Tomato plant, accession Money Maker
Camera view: tilt-top (135 deg); turntable rotation: 120 degrees
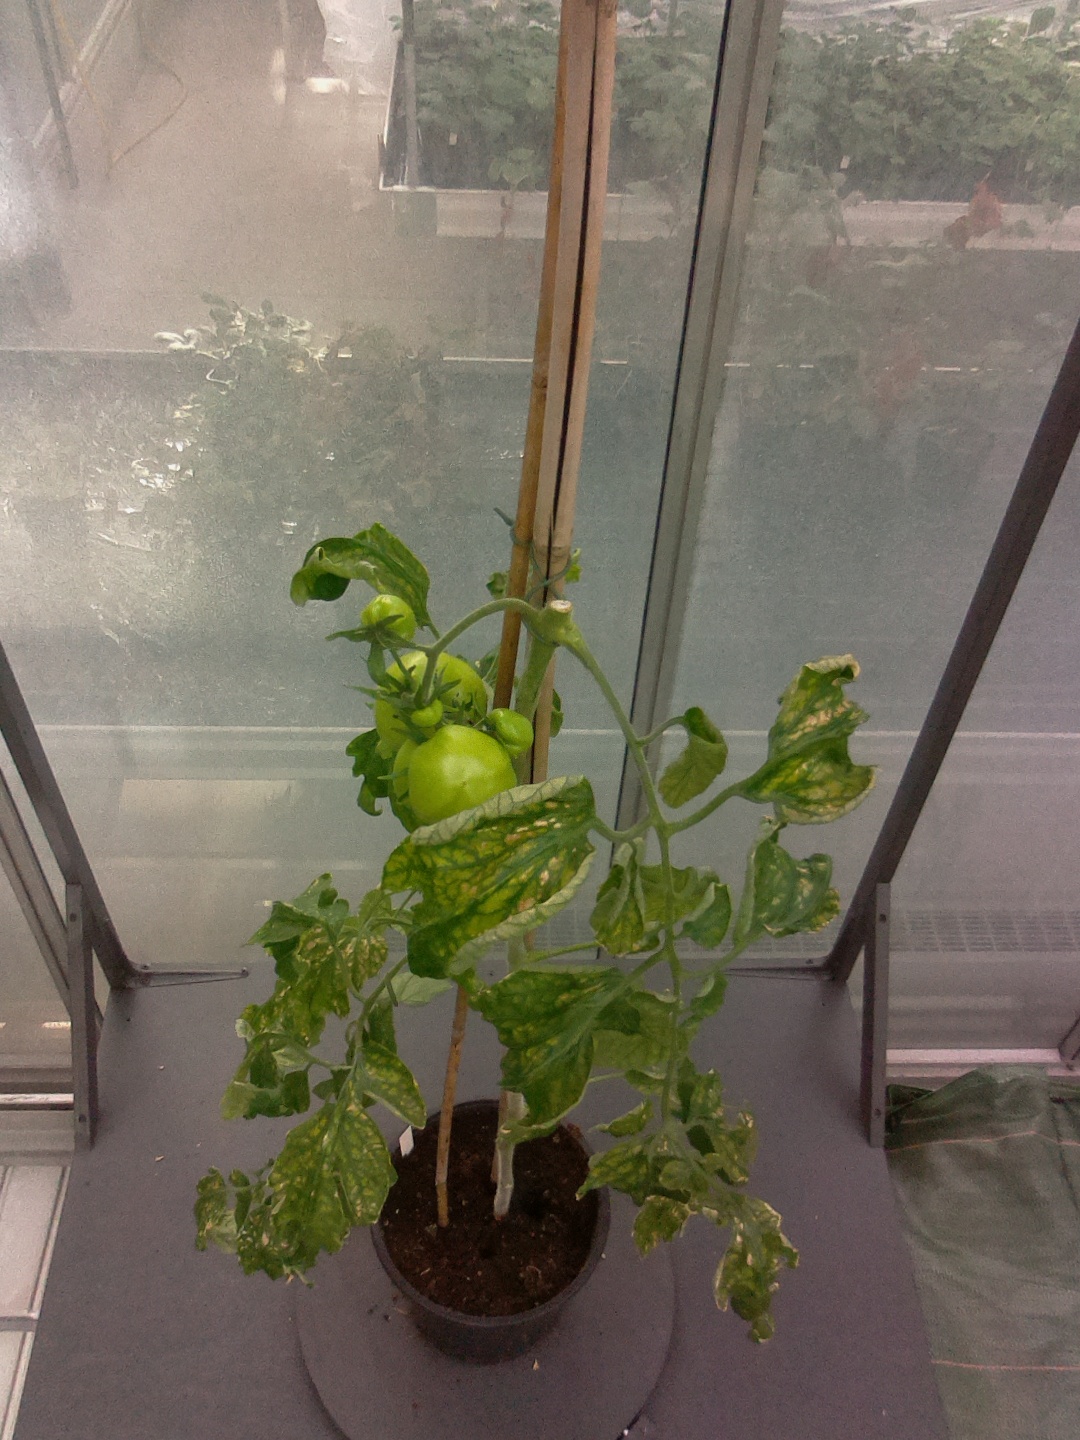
BBCH growth stage 77: 70%-80% of final fruit size